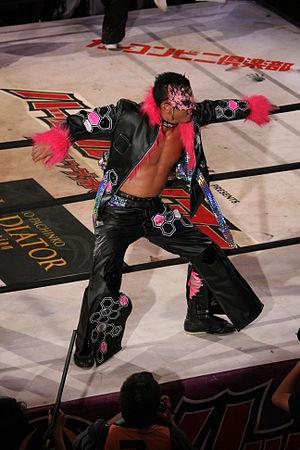
Katsumasa Kuroki, plus connu sous le nom de Magnum TOKYO, est un catcheur japonais. Il a principalement travaillé pour la promotion HUSTLE, mais également pour la défunte World Championship Wrestling et la Toryumon devenue par la suite Dragon Gate.